Lincoln Hall (University of Illinois)

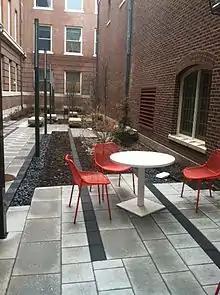
The renovated courtyard

The renovation of Lincoln Hall is also eco-friendly. The roofs within the courtyards are covered with plants reducing rain runoff and increasing the lifespan of the roof. The slate roofing tiles were recycled as mulch for the grounds. Storm drains and sanitary sewers are relined instead of replaced eliminating the need for excavations and new pipe. New building materials—at least 20 percent of which is harvested and manufactured regionally—are recyclable in case the University ever desires another upgrade. Adhesives, sealants, paints, carpeting, and coatings meet low VOC (volatile organic compound) and other chemical component limits set by South Coast Air Quality Management District, Green Seal, and other environmental standards. No composite wood or agrifiber products contain urea-formaldehyde resins. Heating and cooling systems operate on non-hydrochlorofluorocarbon refrigerants to comply with the Montreal Protocol on preserving atmospheric ozone. Finally, low-flow water fixtures are installed to reduce water usage by more than 40%.